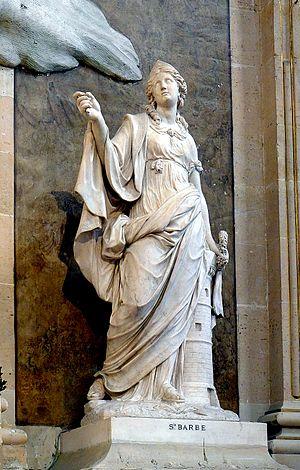
Église Saint-Roch (Sainte-Barbe) - Paris I
Le service interarmées des munitions est un organisme interarmées des forces armées françaises créé par un arrêté le 25 mars 2011. Il est constitué de pyrotechniciens de l'Armée de Terre, des mécaniciens armements de l'Armée de l'Air, de pyrotechniciens de la Marine et de personnel civil de la Défense, dont des ouvriers d'État en pyrotechnie.
L’église Saint-Roch, située au 296 rue Saint-Honoré, dans le 1ᵉʳ arrondissement de Paris, a été bâtie entre 1653 et 1722 sur les plans initiaux de Jacques Le Mercier. Longue de 126 mètres, de style essentiellement baroque, c’est l'une des plus vastes de Paris. L'édifice est classé au titre des monuments historiques depuis le 7 décembre 1914.
Le 28ᵉ groupe géographique est une unité de l'armée de Terre française située à Haguenau spécialisée dans la topographie et la cartographie.